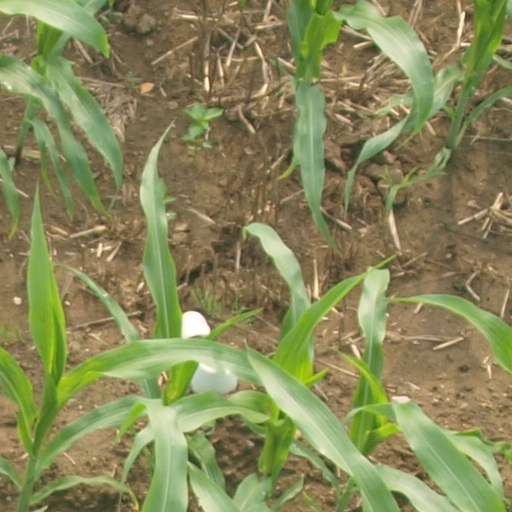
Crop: maize; corn